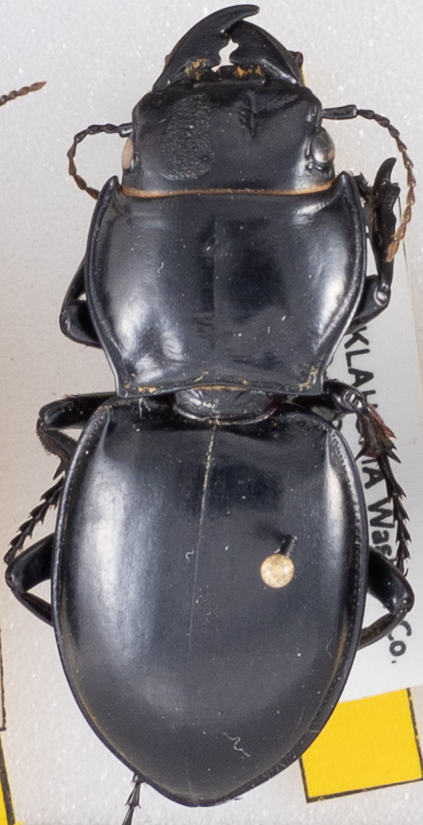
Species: Pasimachus californicus
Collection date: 2022-09-07
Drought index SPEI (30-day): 0.47
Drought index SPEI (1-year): -2.09
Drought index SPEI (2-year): -1.01